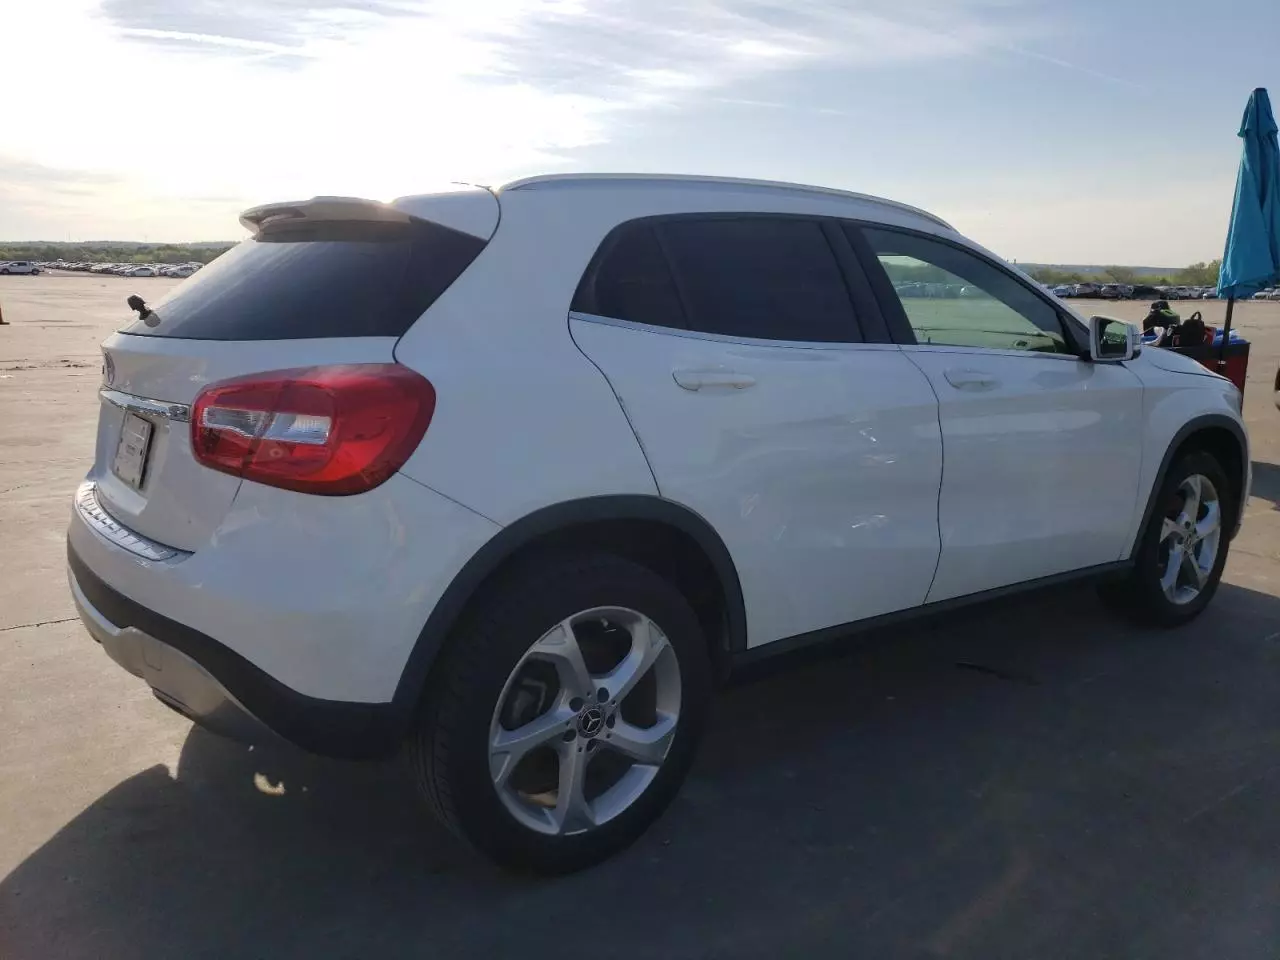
Aucun dommage détecté.
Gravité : aucun